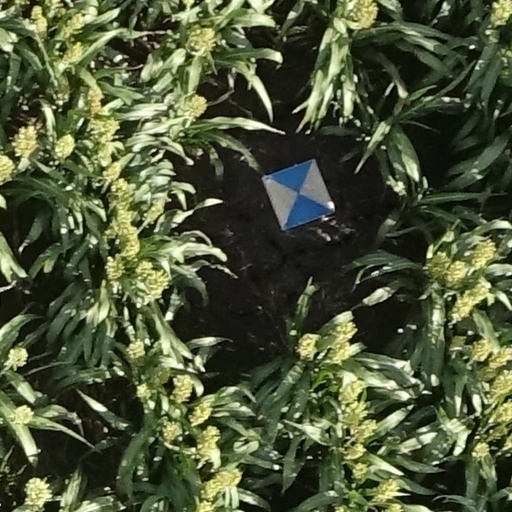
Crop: sorghum